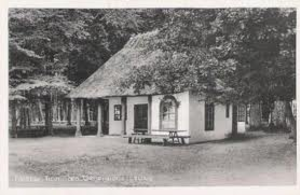
Generalens Lysthus
Gammelt fotografi af Generalens Lysthus.
Generalens Lysthus er et lille stråtækt hus i Tromnæs Skov på østkysten af Falster. Det blev bygget i 1786 af generalmajor Johan Frederik Classen, som også opførte den nærliggende herregård Corselitze.